Writing center

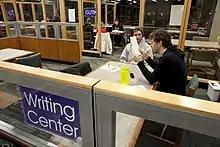
An example writing center

Writing centers provide students with assistance on their papers, projects, reports, multi-modal documents, web pages, and other writer needs across disciplines. Although writing center staff are often referred to as tutors, writing centers are primarily places for collaboration in which writers and tutors work together to help writers achieve their goals. Typical services include help with the purpose, structure, function of writing, and are geared toward writers of various levels and fields of study. The goal is to help a writer learn to address the various exigences that they may encounter with the realization that no writing is decontextualized—it always addresses a specific audience. Writing centers may offer one-on-one scheduled tutoring appointments, group tutoring, and writing workshops. Services may also include drop-in hours. Writing tutors do not assign grades to students' writing assignments.